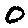
Label: 0